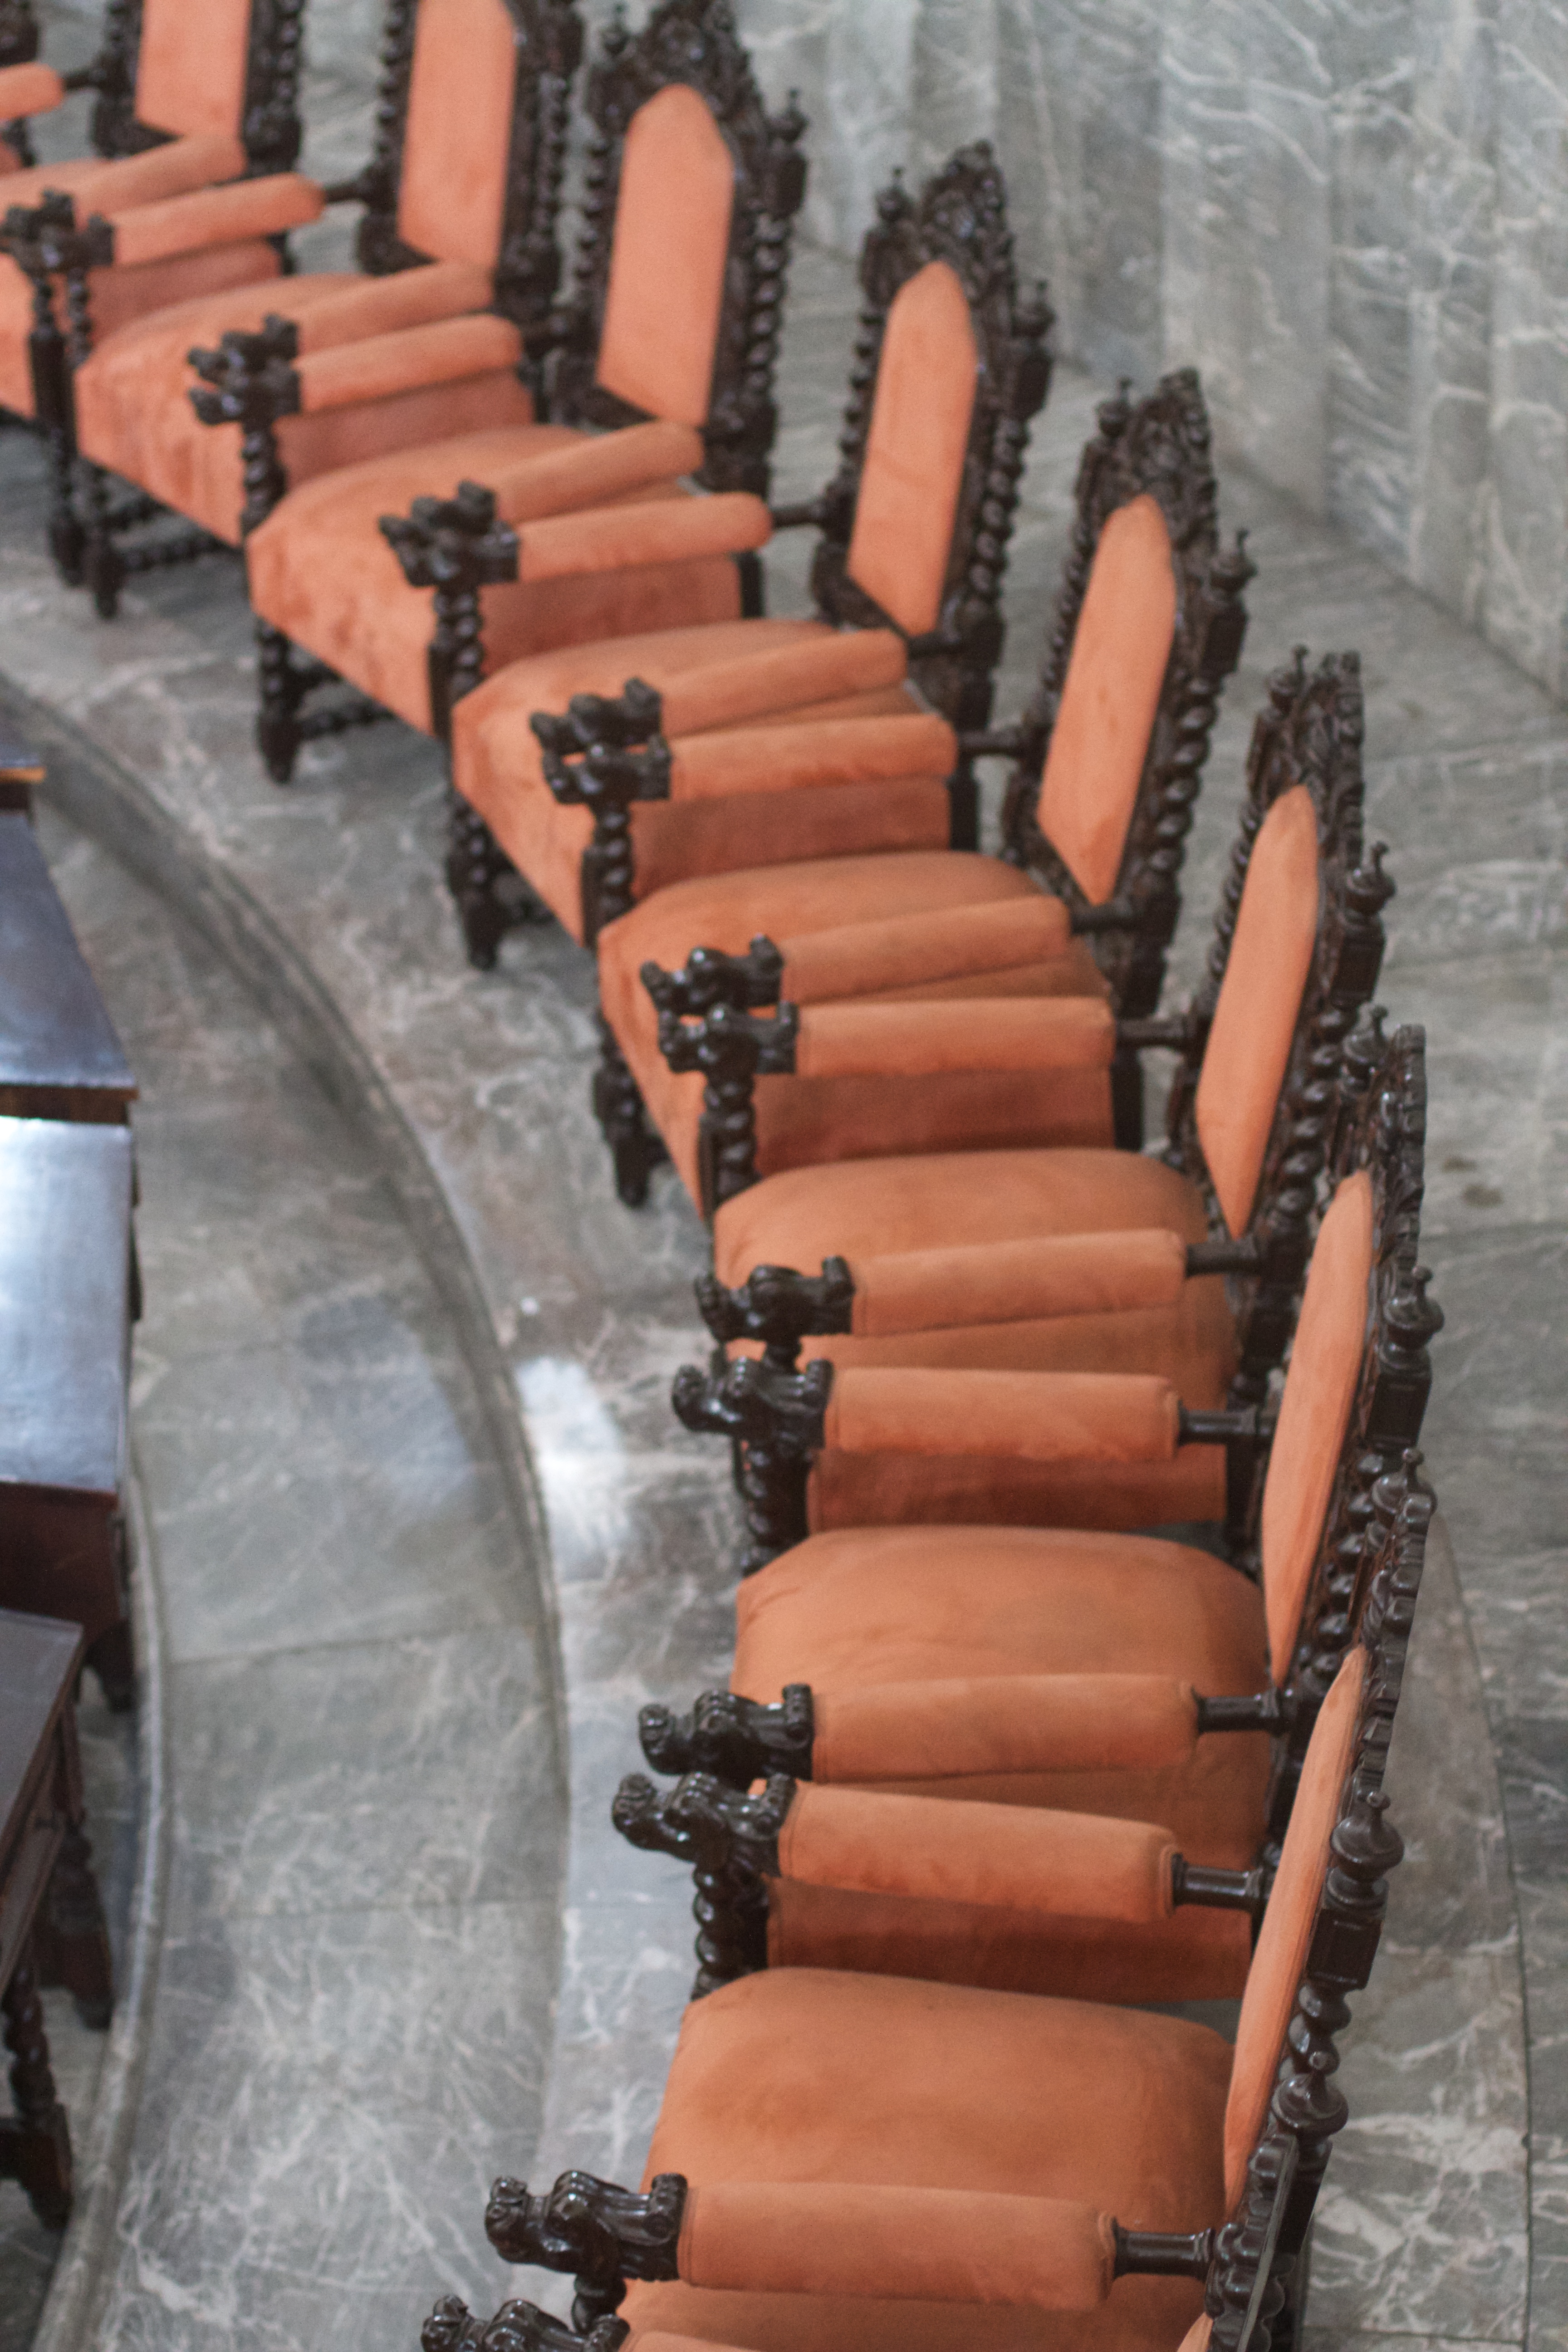
wood, column, temple, stairs, ancient history